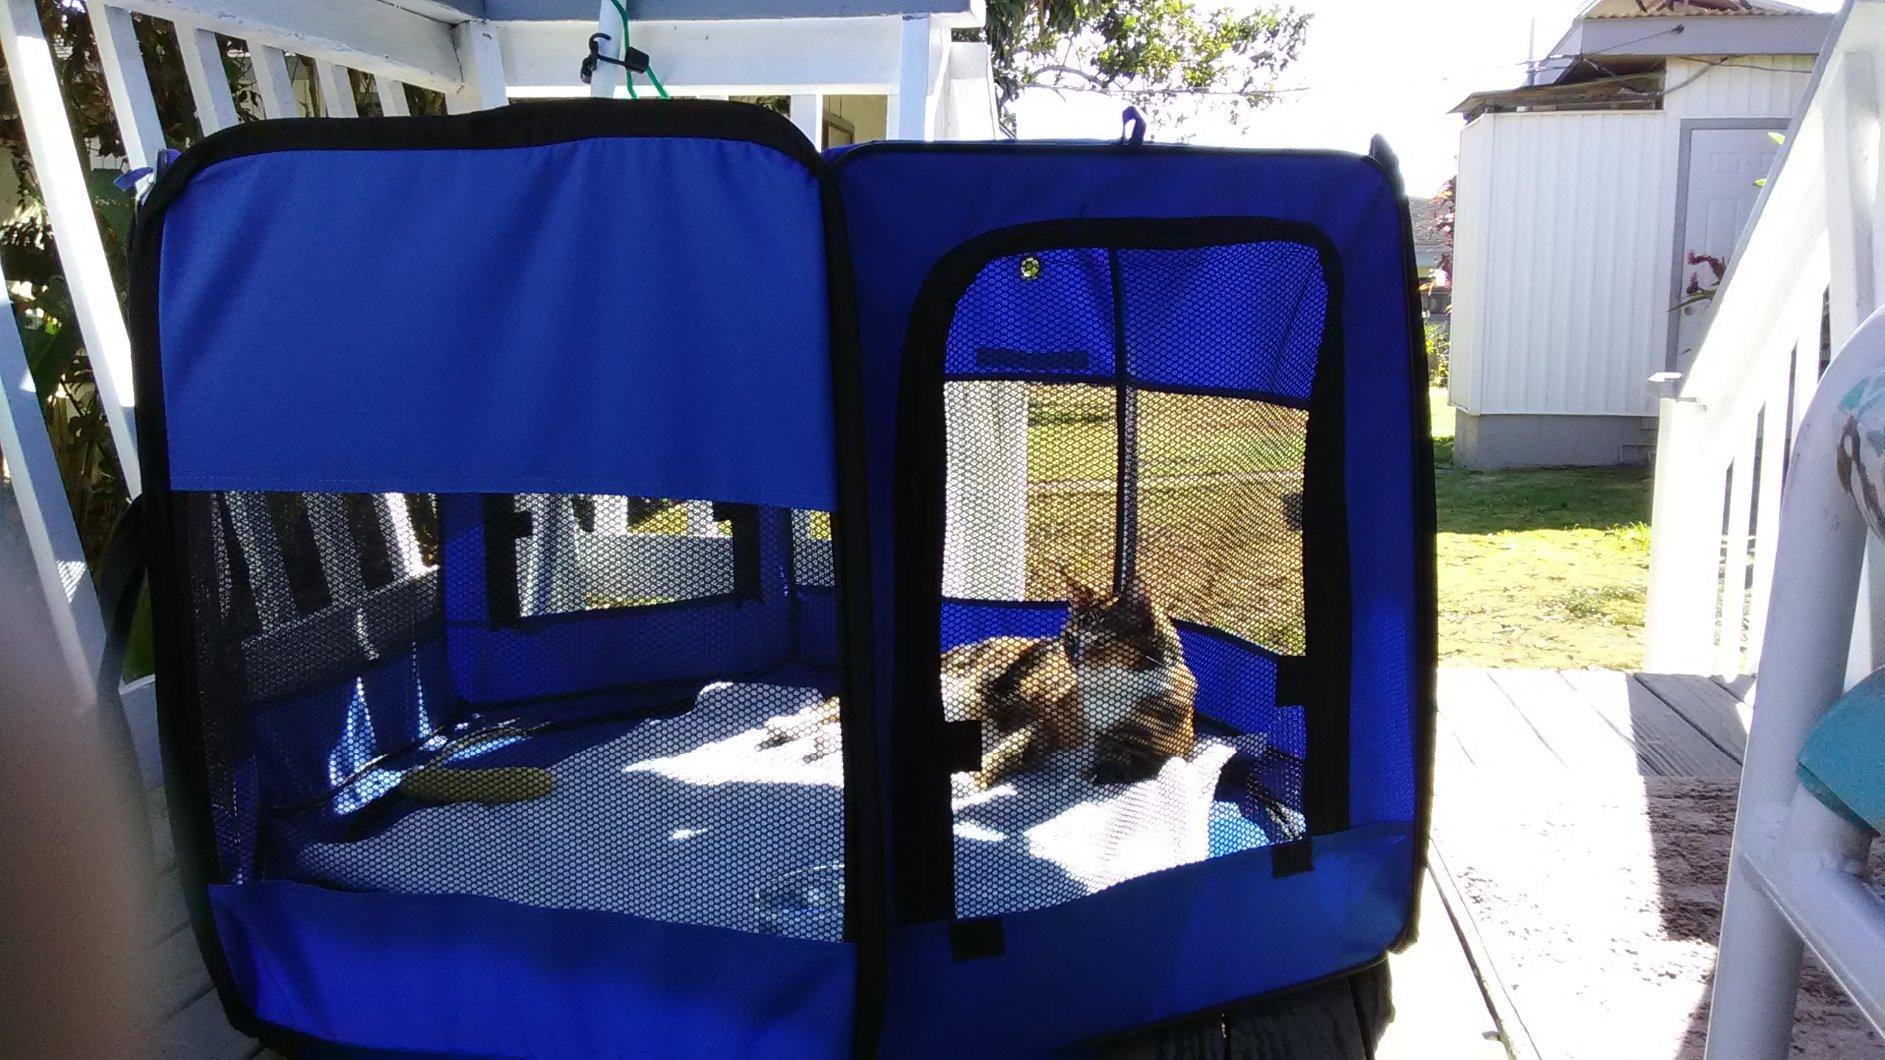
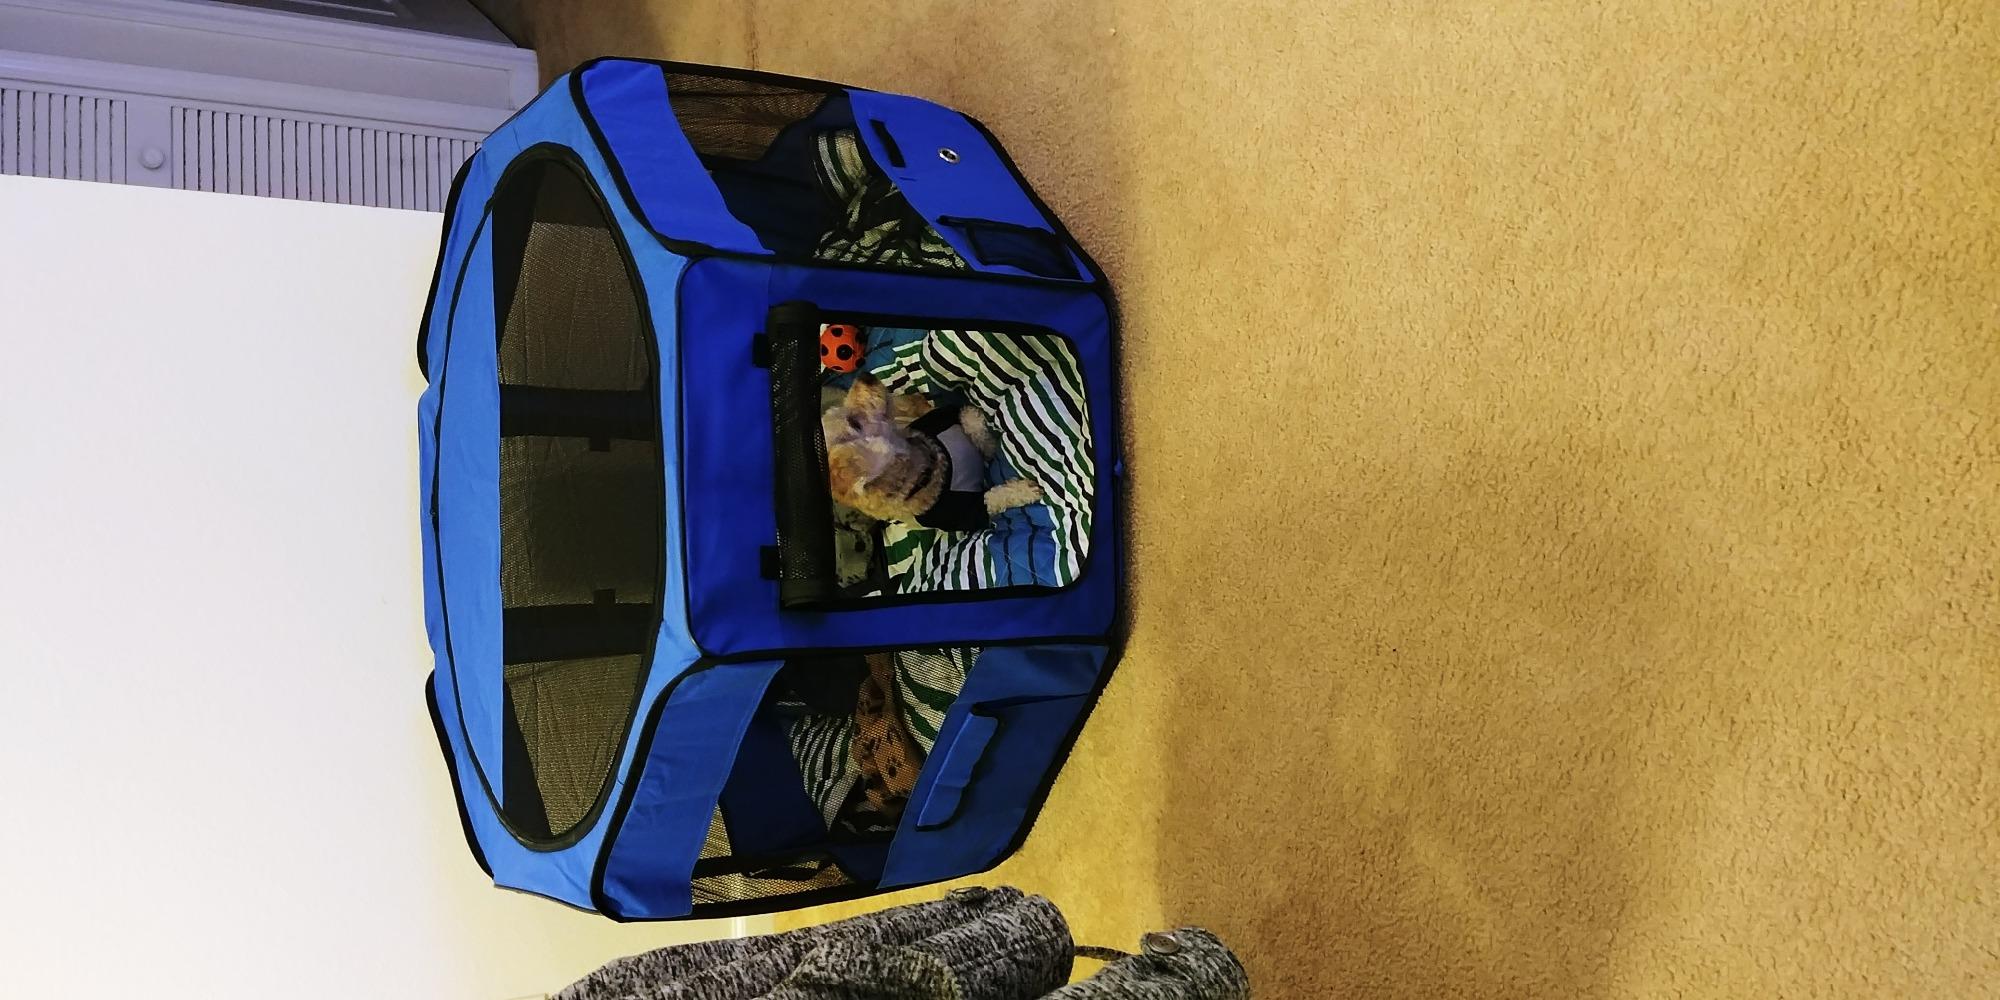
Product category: items_kennel
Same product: yes